Melva Philipson

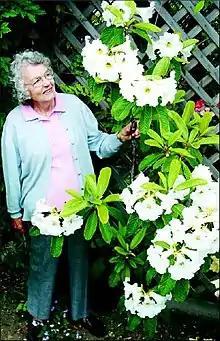
Melva Philipson in 2007

Philipson was born Melva Noeline Crozier in Palmerston North on 22 December 1925, the daughter of Gladys Crozier (née Eberhard) and Guy Neville Crozier. She was educated in Christchurch, at St Albans Primary School, Christchurch Girls' High School and Avonside Girls' High School. She graduated with a Bachelor of Science degree from Canterbury University College (now the University of Canterbury) in 1948. She initially worked for the Crop Research Division of the Department of Scientific and Industrial Research in Washdyke, South Canterbury, carrying out research into linen flax, and later established a research laboratory at Fletcher Holdings' linseed factory in Ashburton. When the plant closed 18 months later, Crozier moved to Wellington where she worked for the Department of Agriculture's Dairy Division testing milk powder and cheese for export.